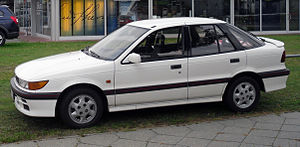
Mitsubishi Lancer / Modelhistorie / Fjerde generation (1988−1991)
Mitsubishi Lancer er en lille mellemklassebil bygget af Mitsubishi Motors siden 1973. Den er i nogle tilfælde en sedan-, combi coupé- eller stationcarudgave af Mitsubishi Colt.